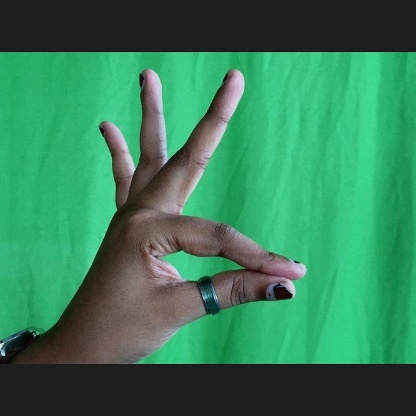
Mudra: Hamsasyam